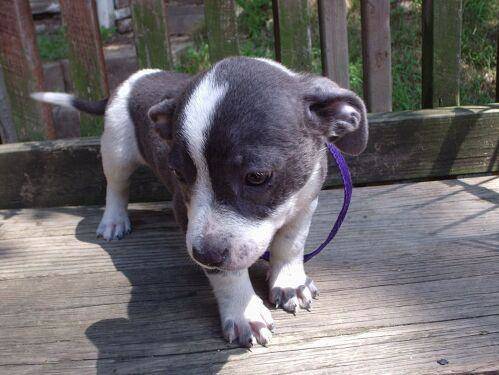
Label: dog